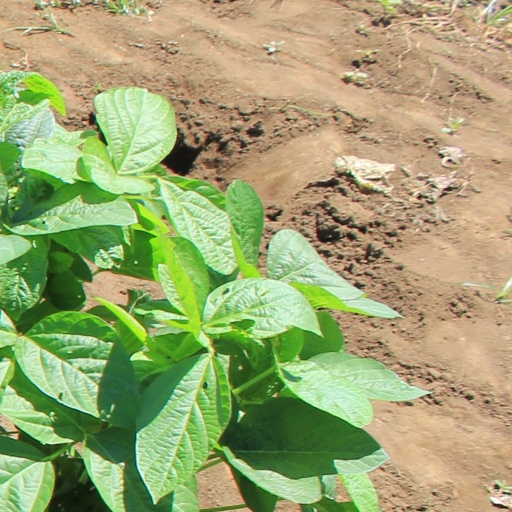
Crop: soybean